Rowdy Boys

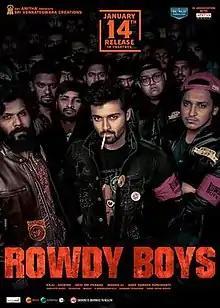
Theatrical release poster

Rowdy Boys is a 2022 Indian Telugu-language coming of age romantic college drama film written and directed by Sree Harsha Konuganti Screen play by Chiranjiv Makwana and produced by Dil Raju and Shirish through Sri Venkateswara Creations. The film features debutant Ashish Reddy, son of Dil Raju's brother, Sirish Reddy, and Anupama Parameswaran in lead roles with music composed by Devi Sri Prasad. The film was released theatrically on 14 January 2022. The film received mixed reviews from critics.